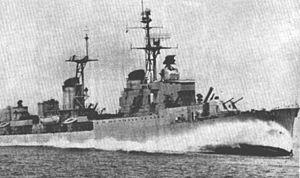
La classe Capitani Romani est une classe de croiseurs légers italiens de la Regia Marina.